Alexandra Kutas

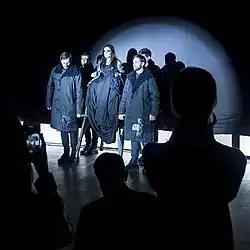
Fedor Vozianov's show

In March 2016, Kutas began to cooperate with her American manager Blake Wind. Wind and Kutas used social media to build a network of thousands of contacts in the fashion industry. Italian fashion executive Maurizio Aschero connected Kutas to Ukrainian fashion designer Fedor Vozianov in the Fall of 2016. Vozianov gave her a central role in the show of his new collection. During two months of preparation for the show, Kutas gave more than 100 interviews. On December 30, she gave an interview to the news portal Newsy about the problems of the modern fashion industry, spotlighted by George Takei.